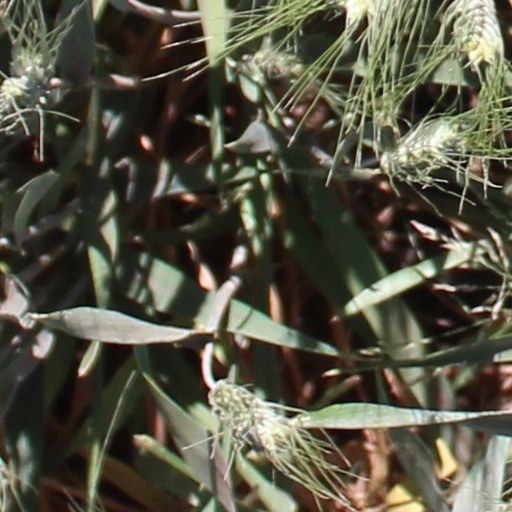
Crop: wheat